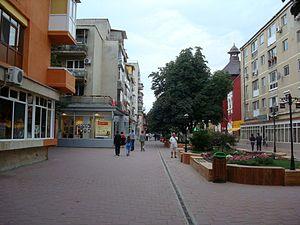
Oltenița est une ville et un port fluvial de Roumanie, dans le județ de Călărași, au confluent de l'Argeș avec le Danube. Cette ville moyenne de 31 000 habitants, escale des navires fluviaux, vit principalement de l'industrie, notamment l'industrie du jouet de bois, connue dans toute l'Europe de l'Est.